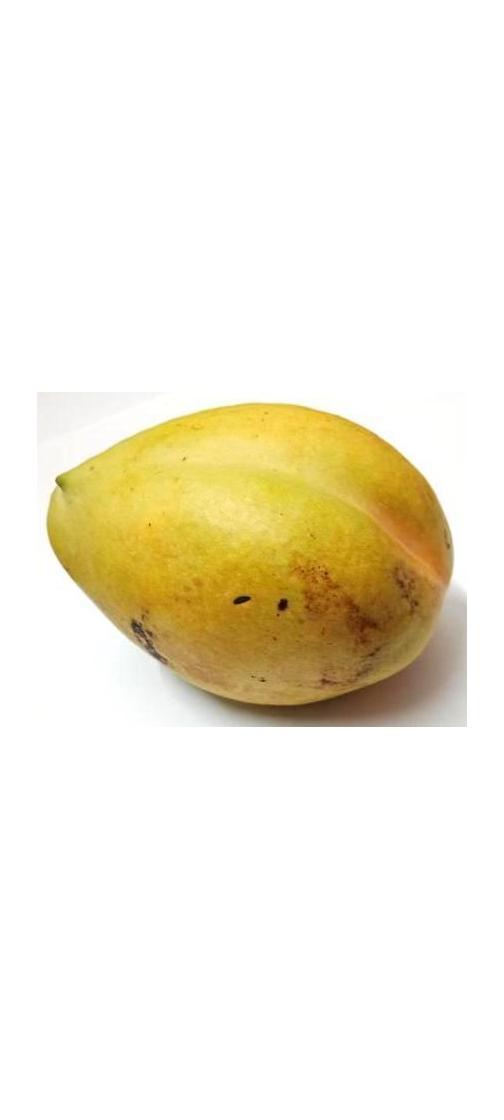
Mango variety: Bari-11